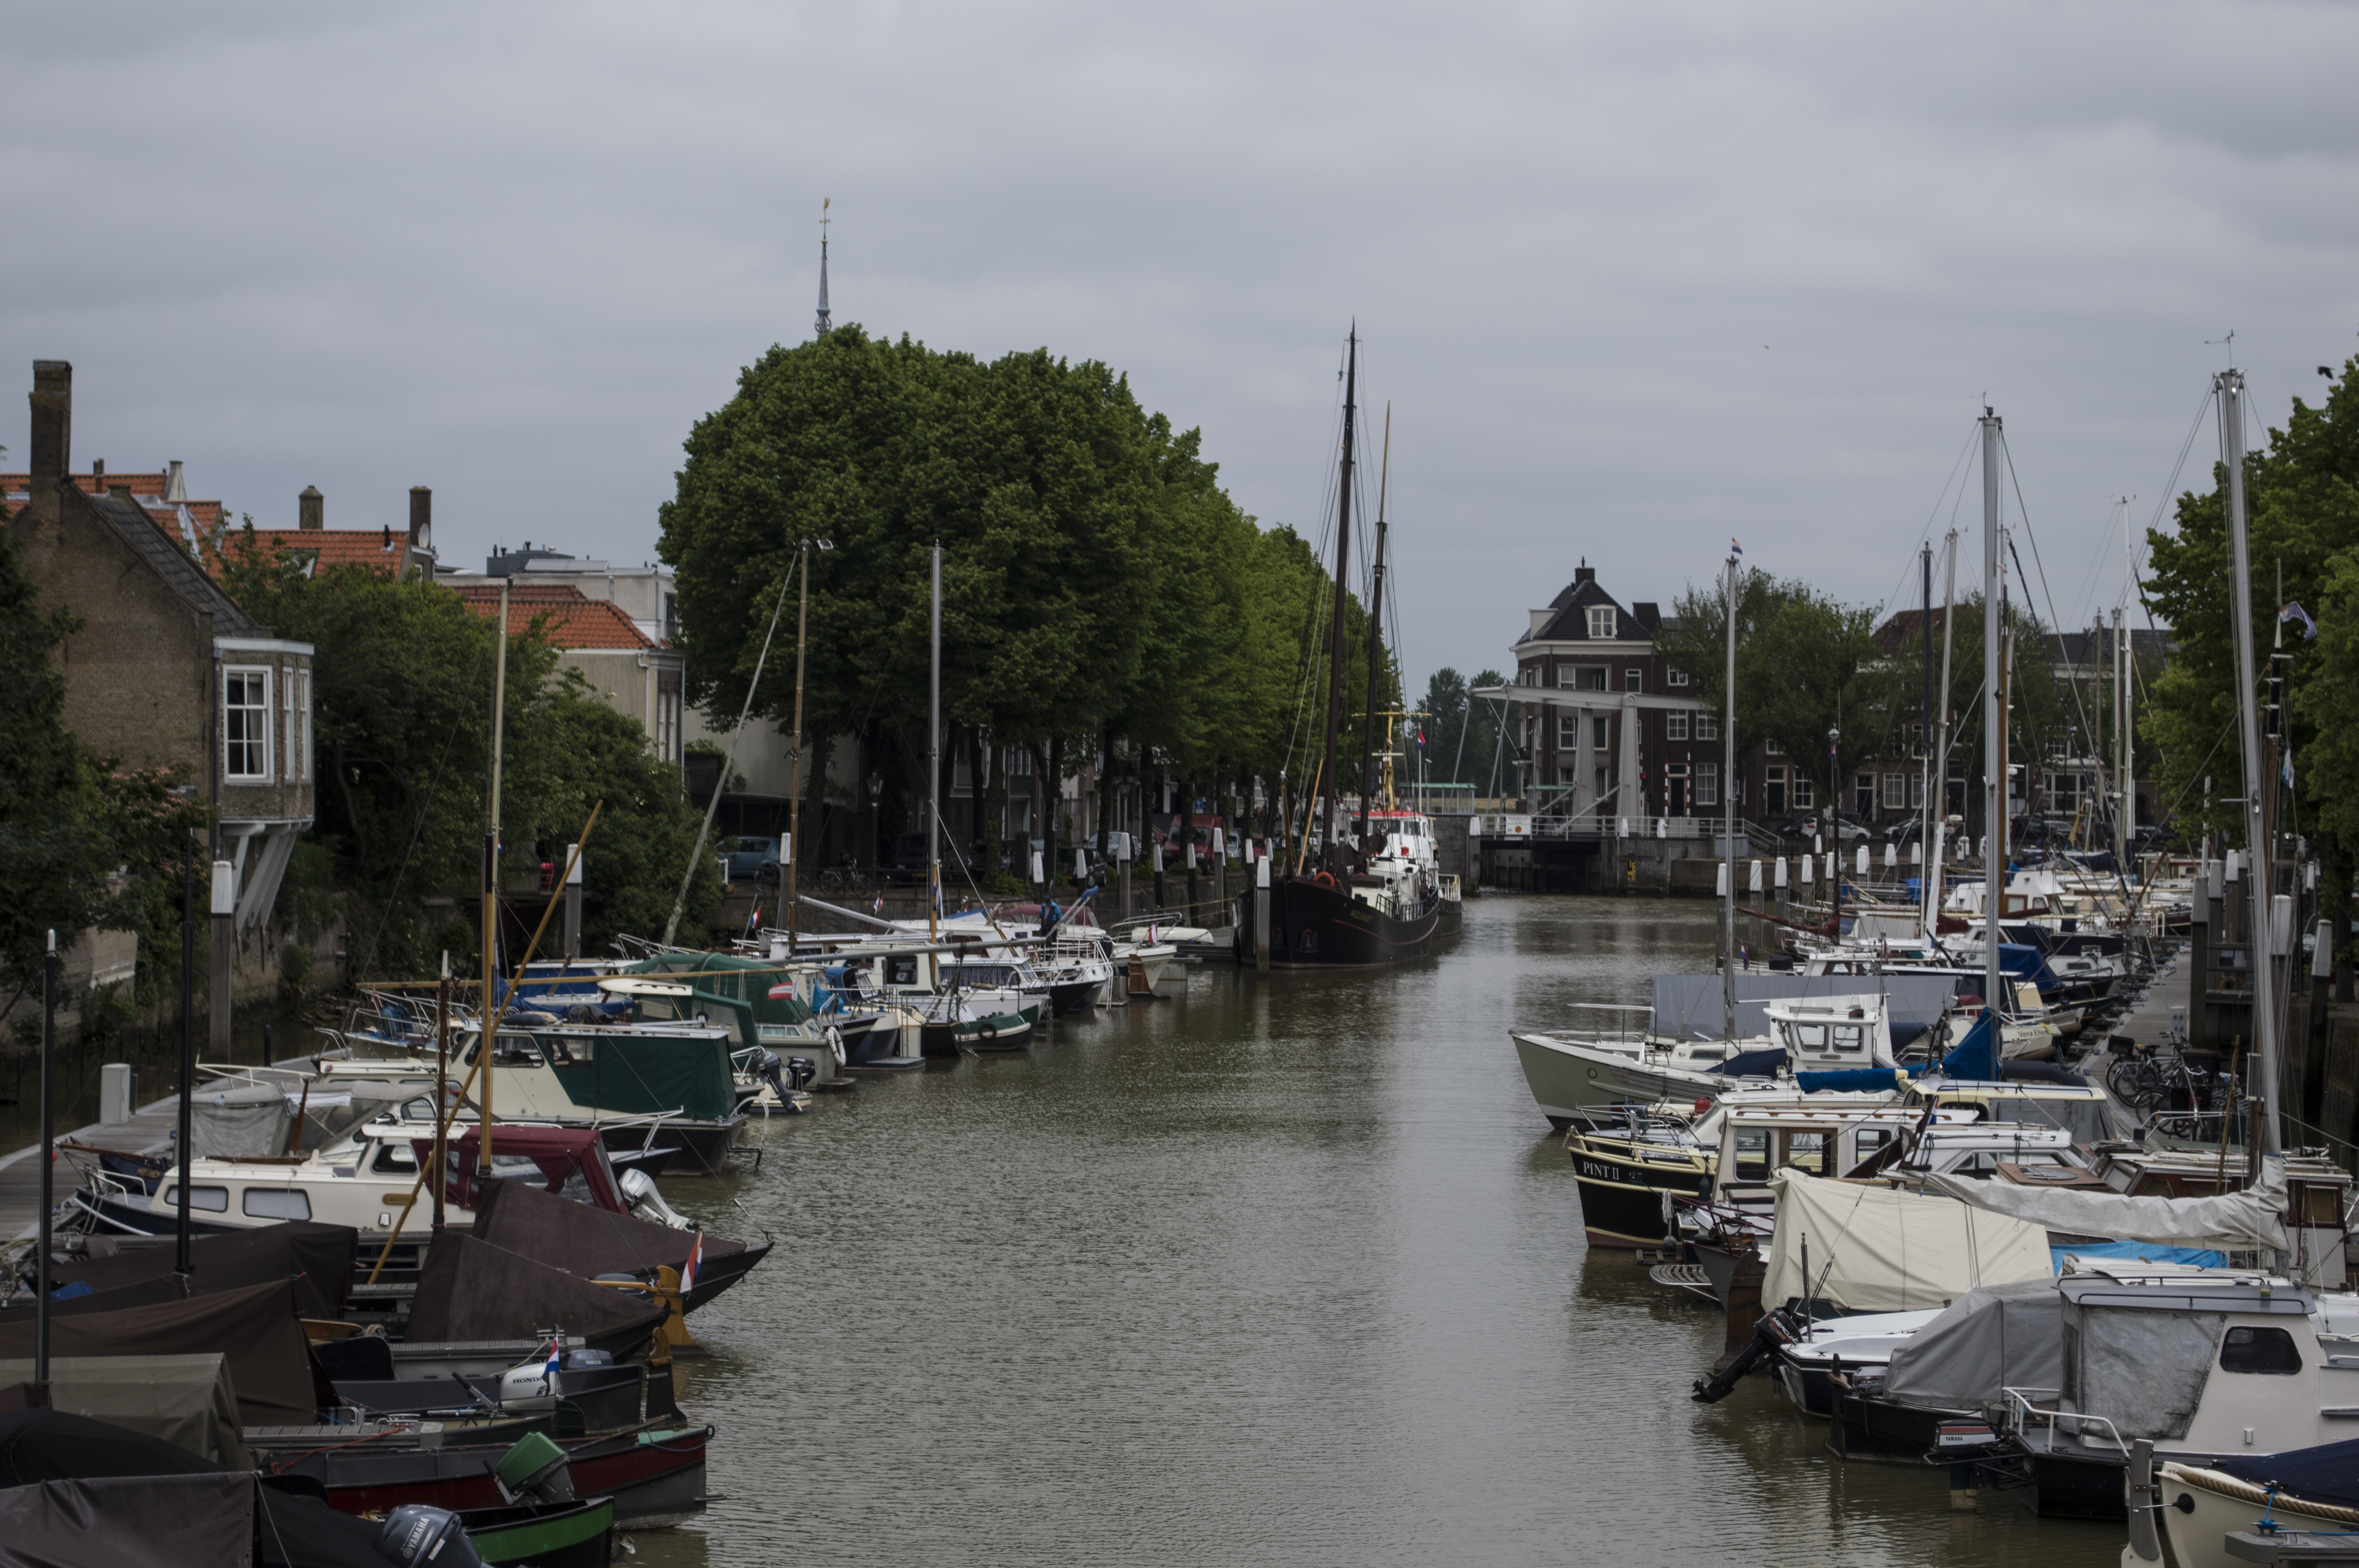
water, outdoor, dock, architecture, boat, town, building, city, urban, river, canal, vehicle, harbor, marina, nikon, historic, waterway, body of water, holland, nederland, netherlands, dutch, outdoorphotography, channel, urbanphotography, watercourse, paulvandevelde, pdvandevelde, padagudaloma, dordrecht, stadsfotografie, nederlandinfotos, historisch, stadswandeling, architectuur, pvdvfotografie, pdvandeveldedordrecht, diep, rondjedordt, dedordtevaer, voorstraathaven, dutchphotography, dutchphotogaraphy, totallydutch, hollandsefotografie, fotografieholland, dordtmonumenteel, erfgoedcentrumdiep, openmonumentendag, boombrug, landform, geographical feature